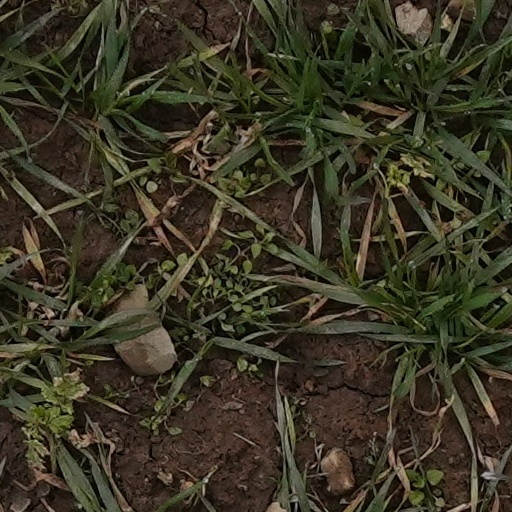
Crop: wheat